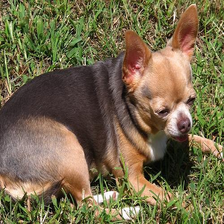
Species: dog
Breed: chihuahua